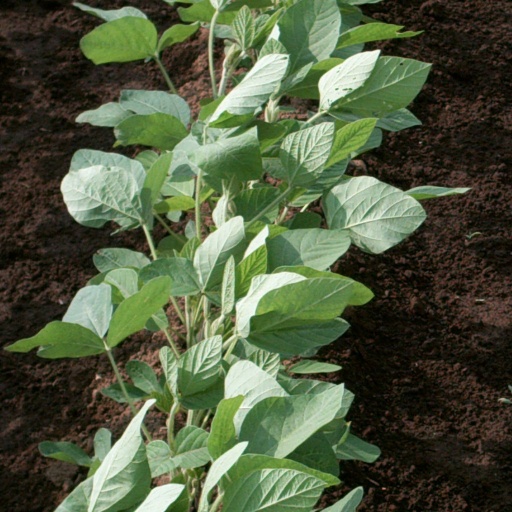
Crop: soybean